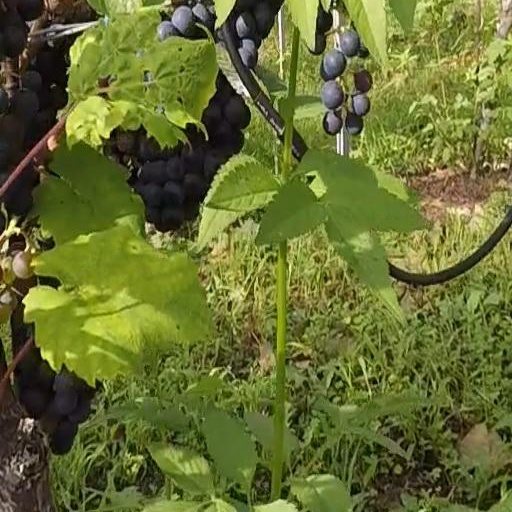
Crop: grape